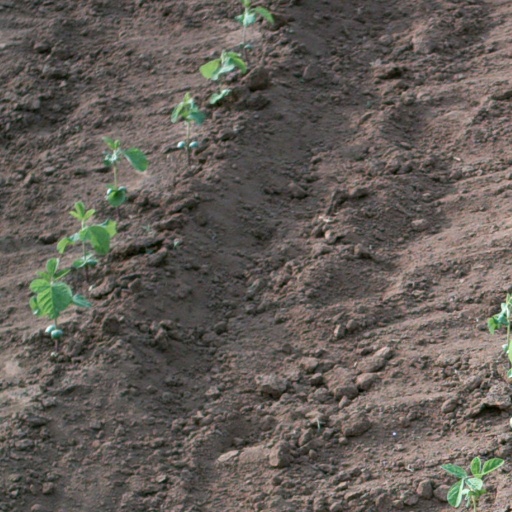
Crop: soybean